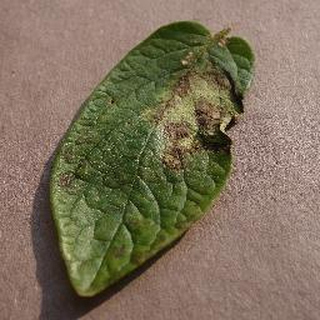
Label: potato_late_blight